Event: Nepal Earthquake
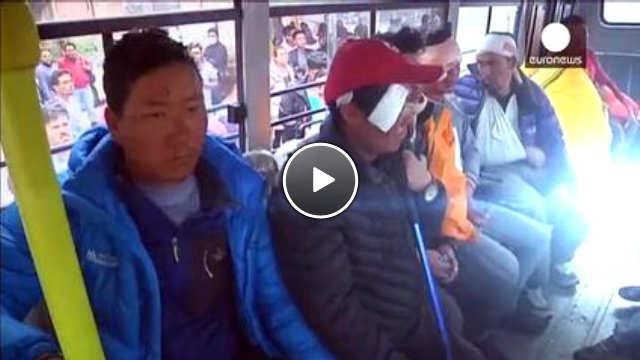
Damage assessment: no_damage